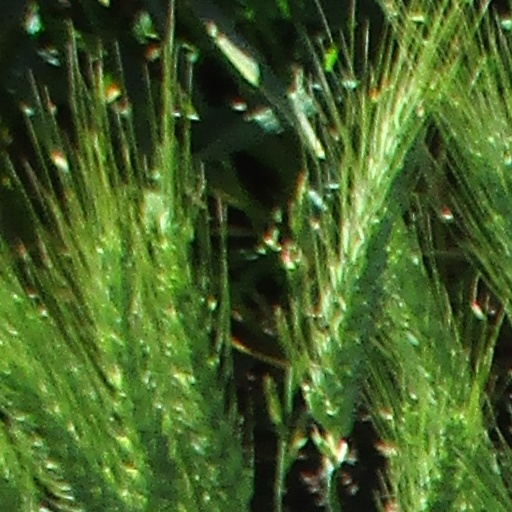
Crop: wheat